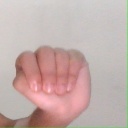
अक्षर: ठ